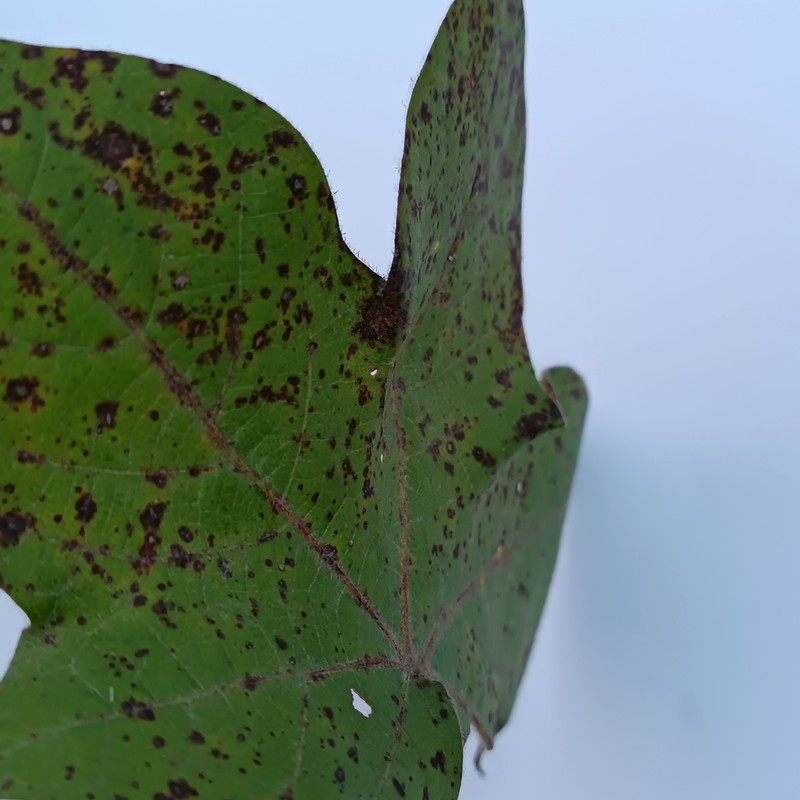
Label: Bacterial Blight